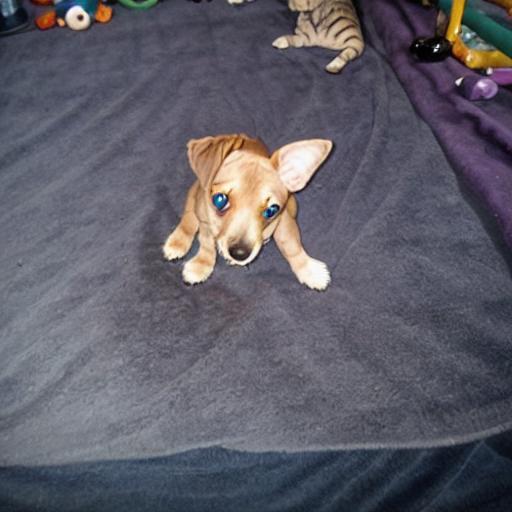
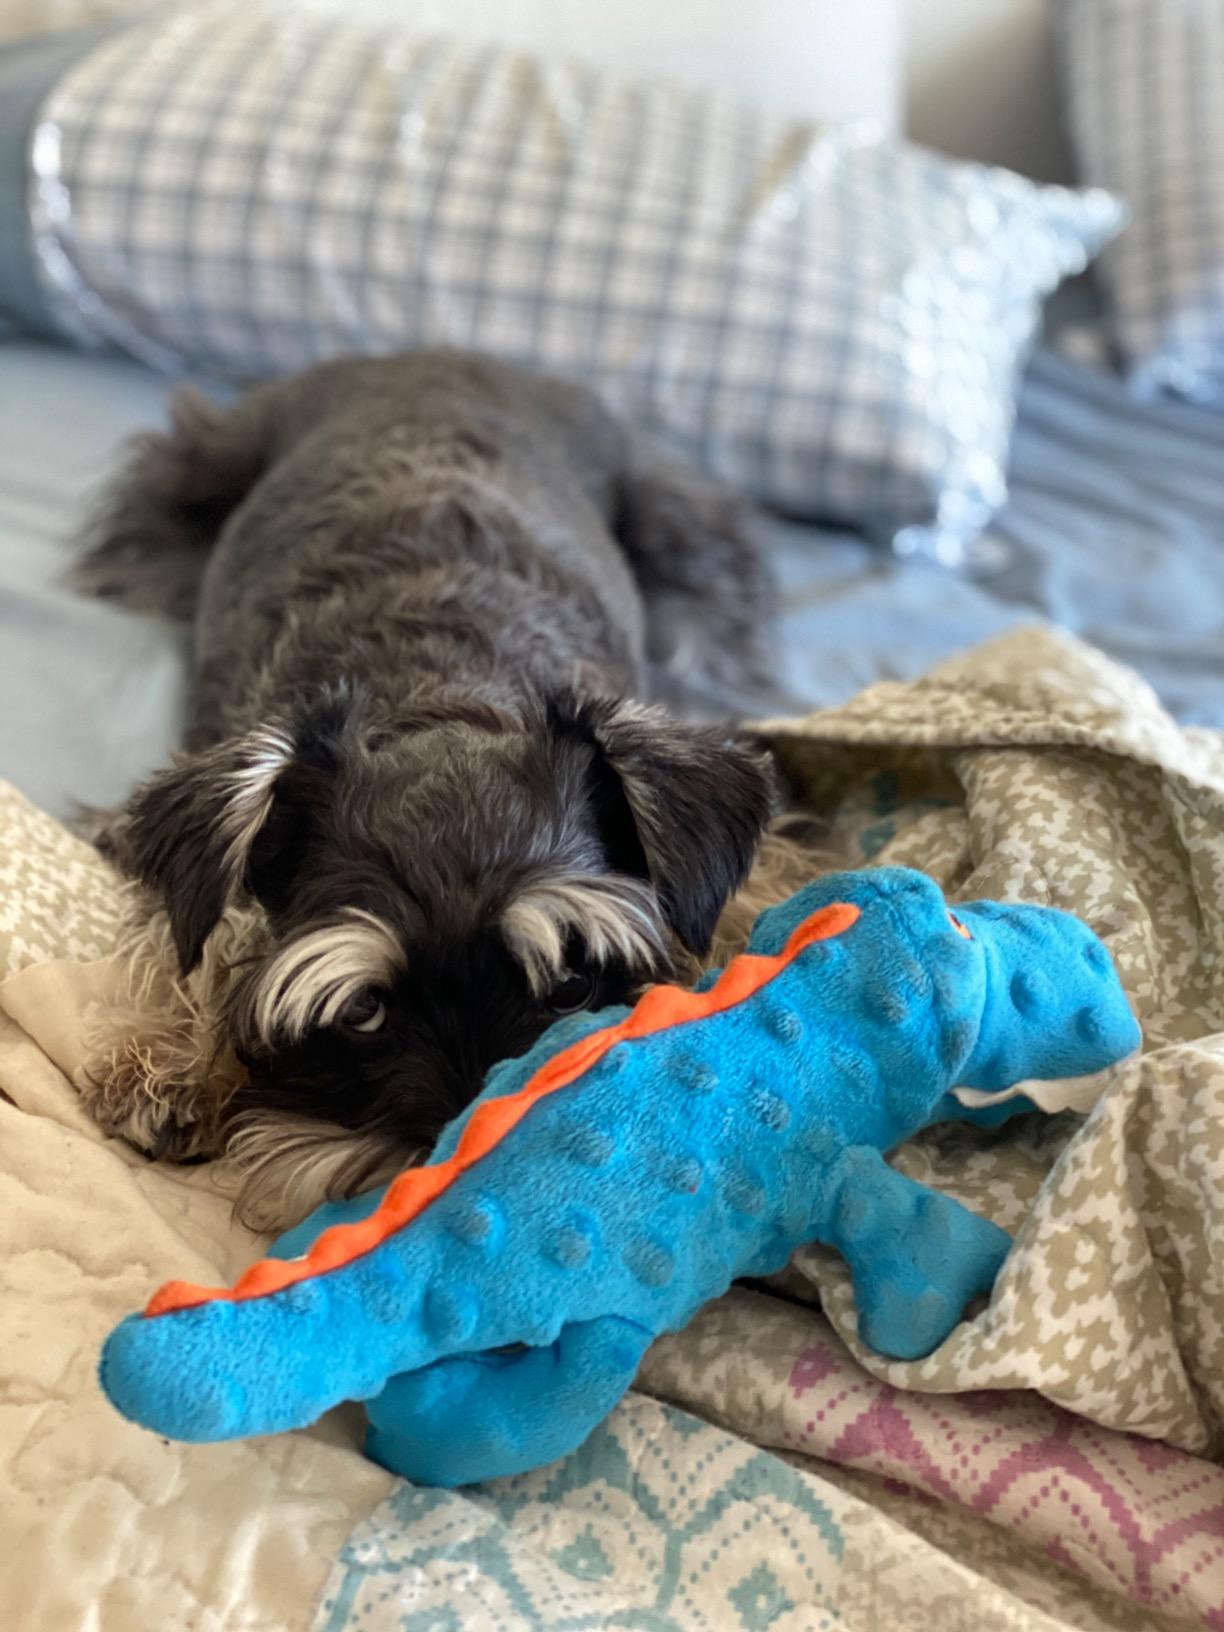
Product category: items_toy
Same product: no